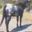
Label: horse